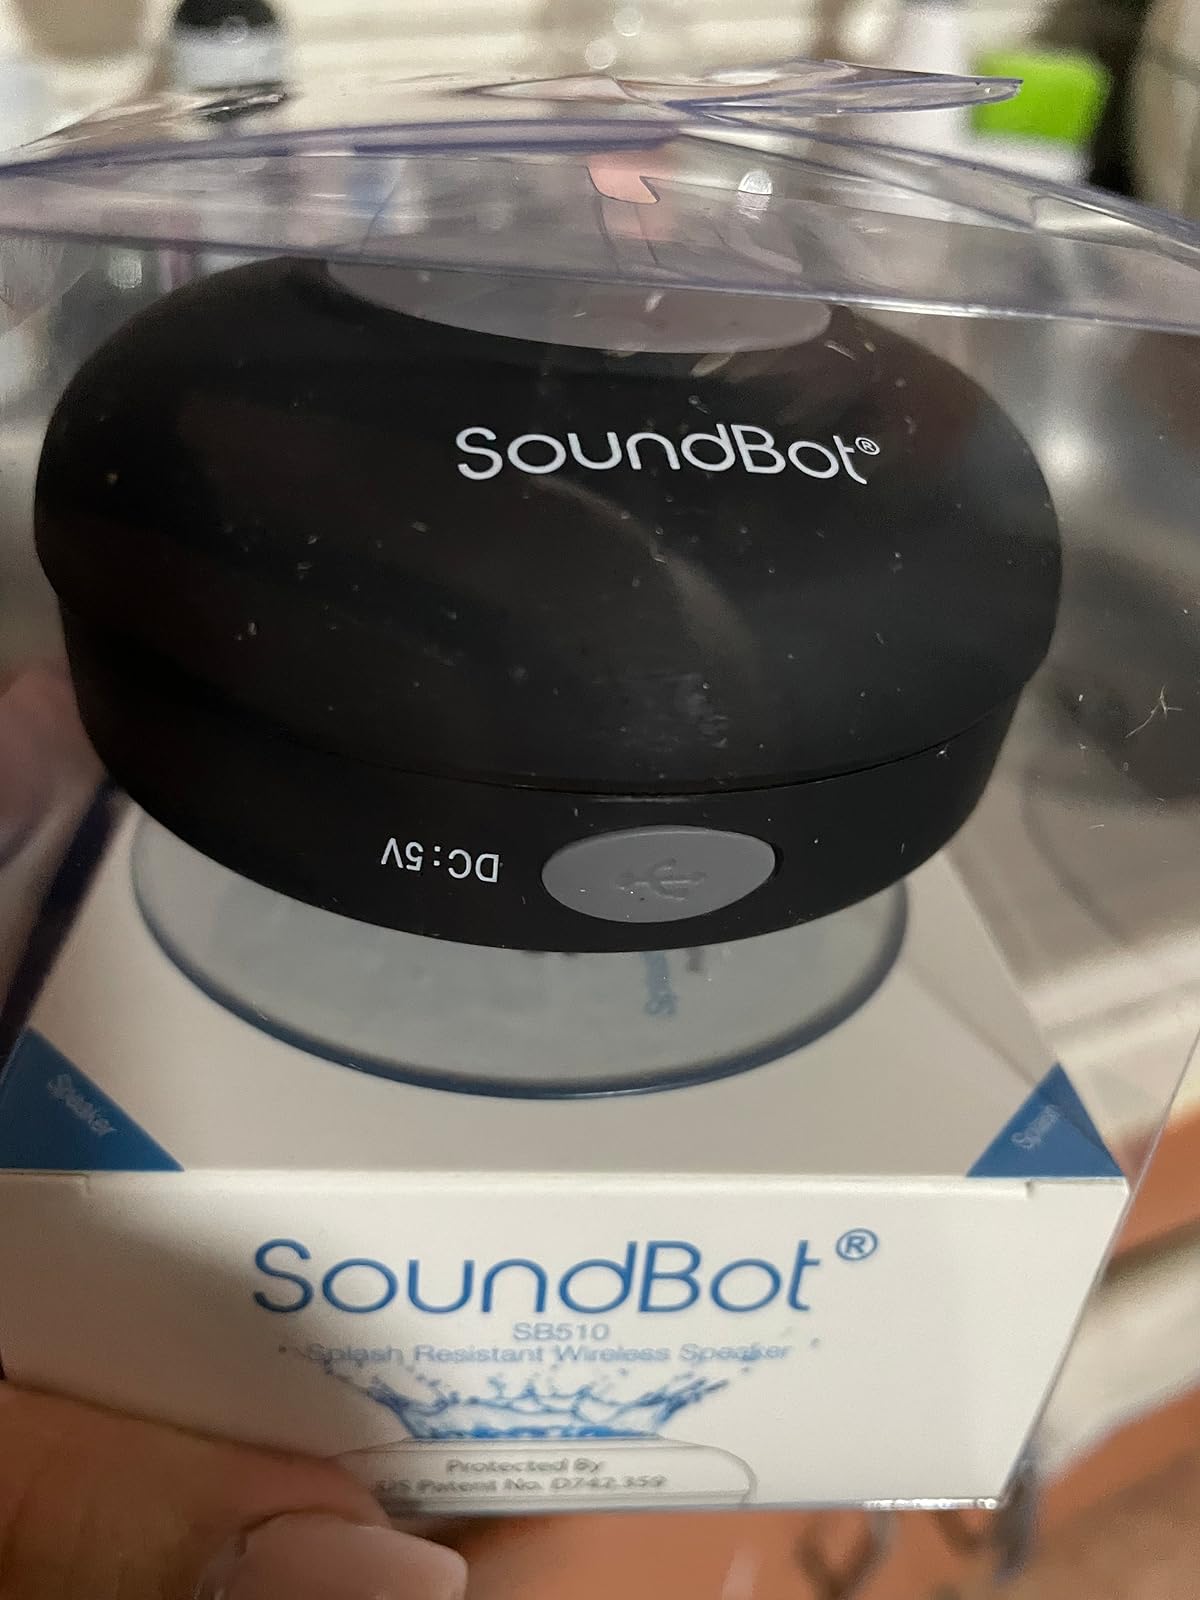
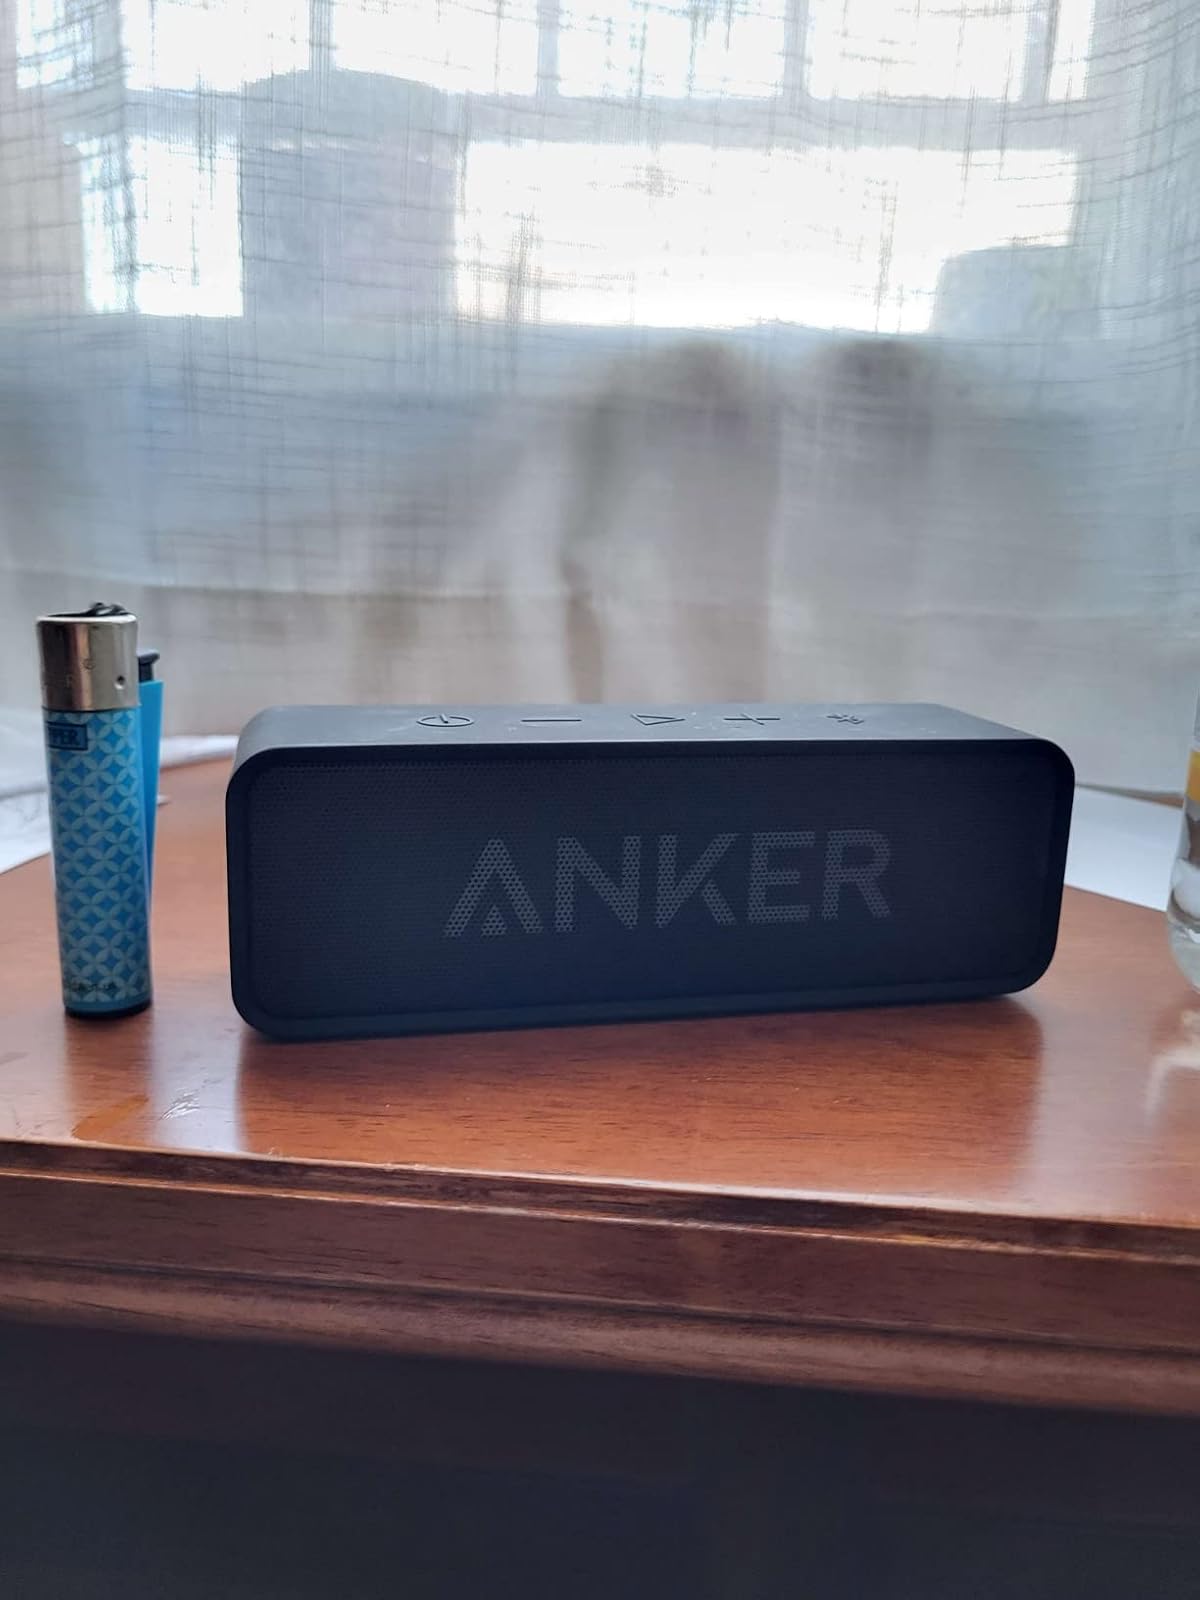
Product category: speaker
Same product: no